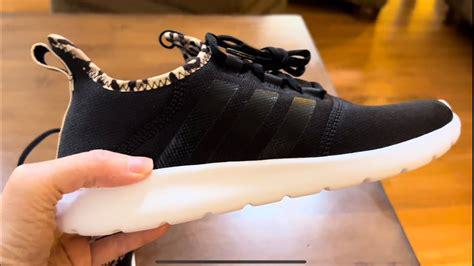
Brand: Adidas
Model: Cloudfoam Pure